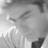
Emotion: neutral